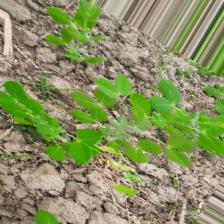
Label: Normal